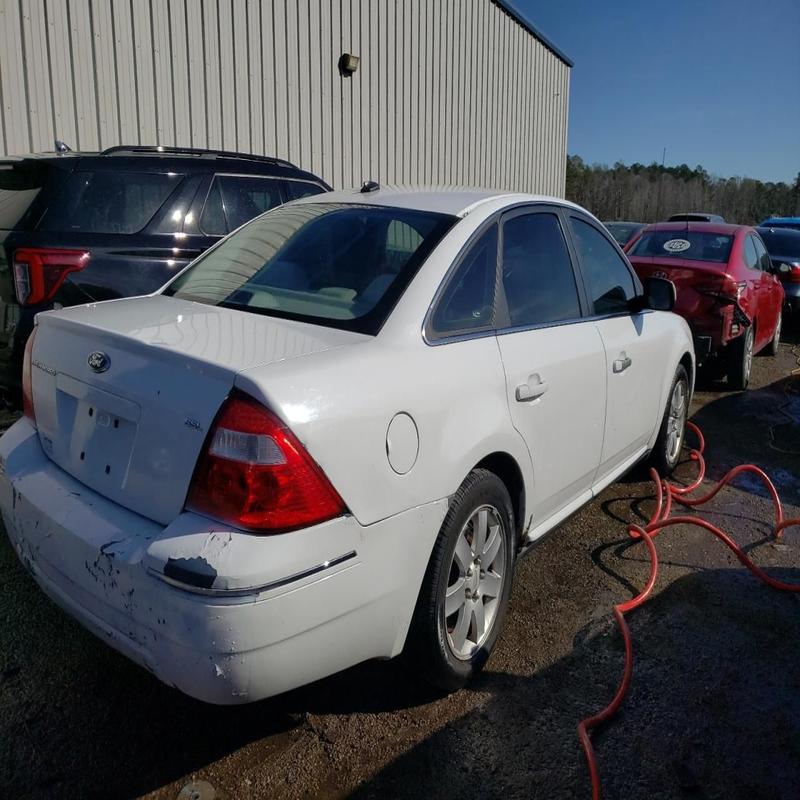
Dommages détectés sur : aile arrière droite, malle, pare-choc arrière, plaque d'immatriculation arrière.
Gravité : majeur